Palau del Marquès de Lió

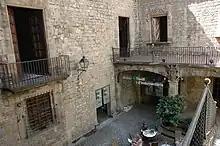
Inside courtyard

The Palau del Marquès de Lió is a civic building located at number 12 of Montcada street at the Barri de la Ribera district of Barcelona. Throughout its history has been the residence of several local noble families, among which the "Marquès de Lió", which today gives its name to the building. It is one of the venues of the Disseny Hub Barcelona and hosts its temporary exhibitions.